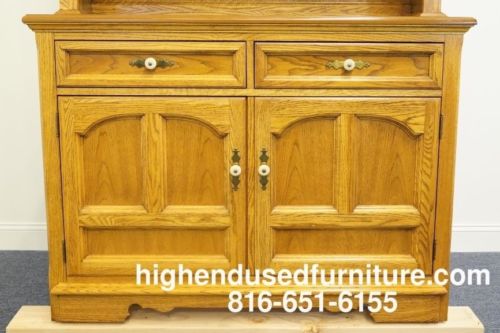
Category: cabinet